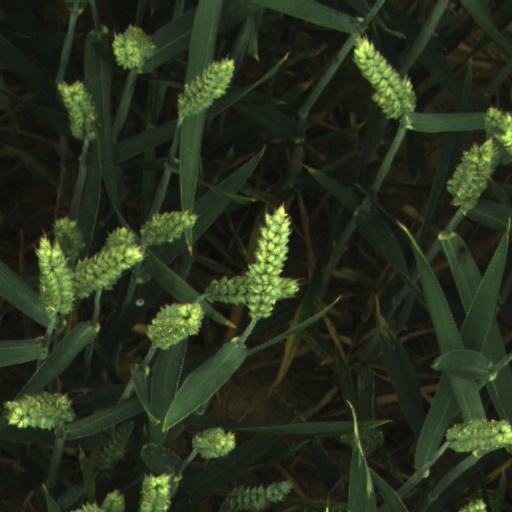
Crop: wheat